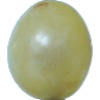
Label: Grape White 1